Question: What is flying in the sky?
Tambaya: Menene yake tashi a sama?
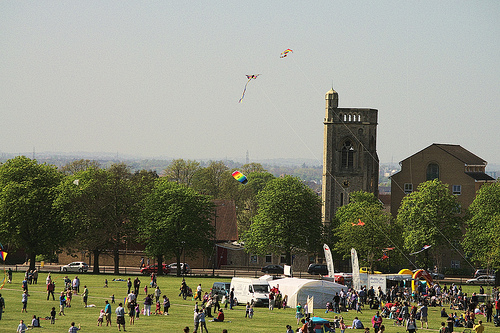
Answer: Kites.
Amsa: Jirgin leda.